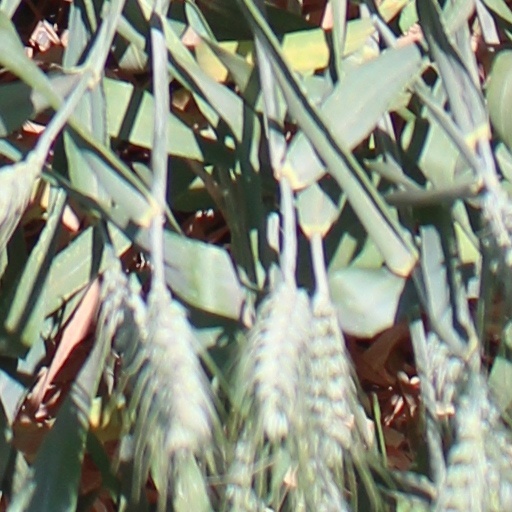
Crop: wheat